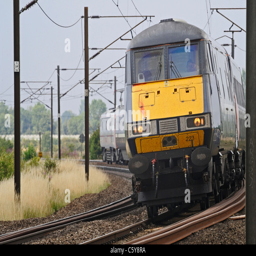
the high speed train on the east coast main line